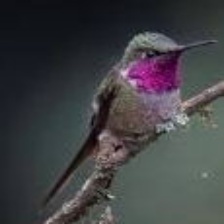
Species: AMETHYST WOODSTAR
Scientific name: CALLIPHLOX AMETHYSTINA
ImageNet parent category: hummingbird